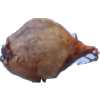
Label: onion